Worker cooperative

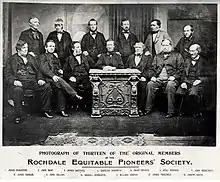
The Rochdale Society of Equitable Pioneers was established in 1844 and defined the modern cooperative movement

The first successful cooperative organization was the consumer-owned Rochdale Society of Equitable Pioneers, established in England in 1844. The Rochdale Pioneers established the 'Rochdale Principles' on which they ran their cooperative. This became the basis for the development and growth of the modern cooperative movement. As the mechanization of the Industrial Revolution was forcing more and more skilled workers into poverty, these tradesmen decided to band together to open their own store selling food items they could not otherwise afford.